Brian Buscher

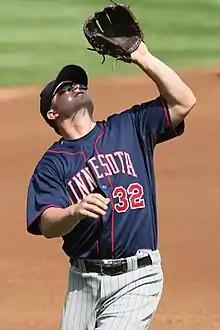
Buscher with the Minnesota Twins

Brian Phillip Buscher (born April 18, 1981) is an American former professional baseball player. He spent his entire career in Major League Baseball (MLB) with the Minnesota Twins. After his playing career, he became an undergraduate assistant coach for the South Carolina Gamecocks baseball team in 2011, remaining in the position until 2017.